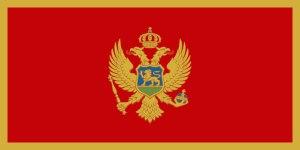
Chronologie en Afrique